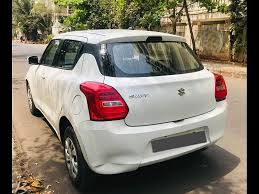
Label: noambulance